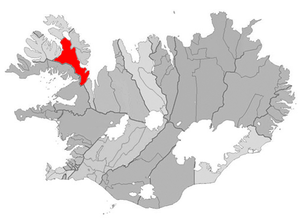
Strandabyggð est une municipalité située sur la côte ouest de l'Islande.